Baku Convention Center

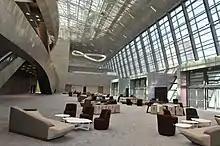
The rear Center lobby (April 2015)

Construction of Baku Convention Center began in February, 2014 and completed in 2015. The Center covers a total area of . The area of of the Center is under construction.